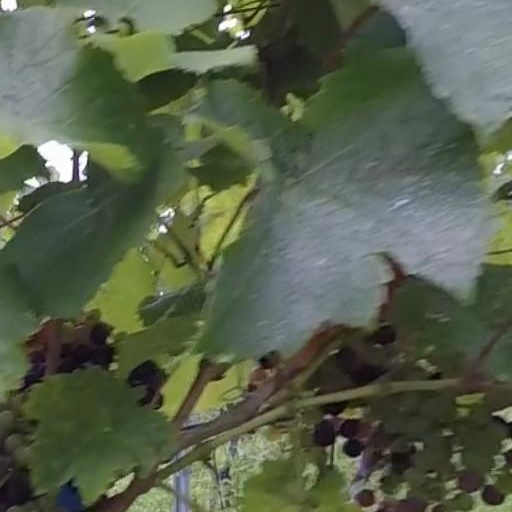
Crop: grape